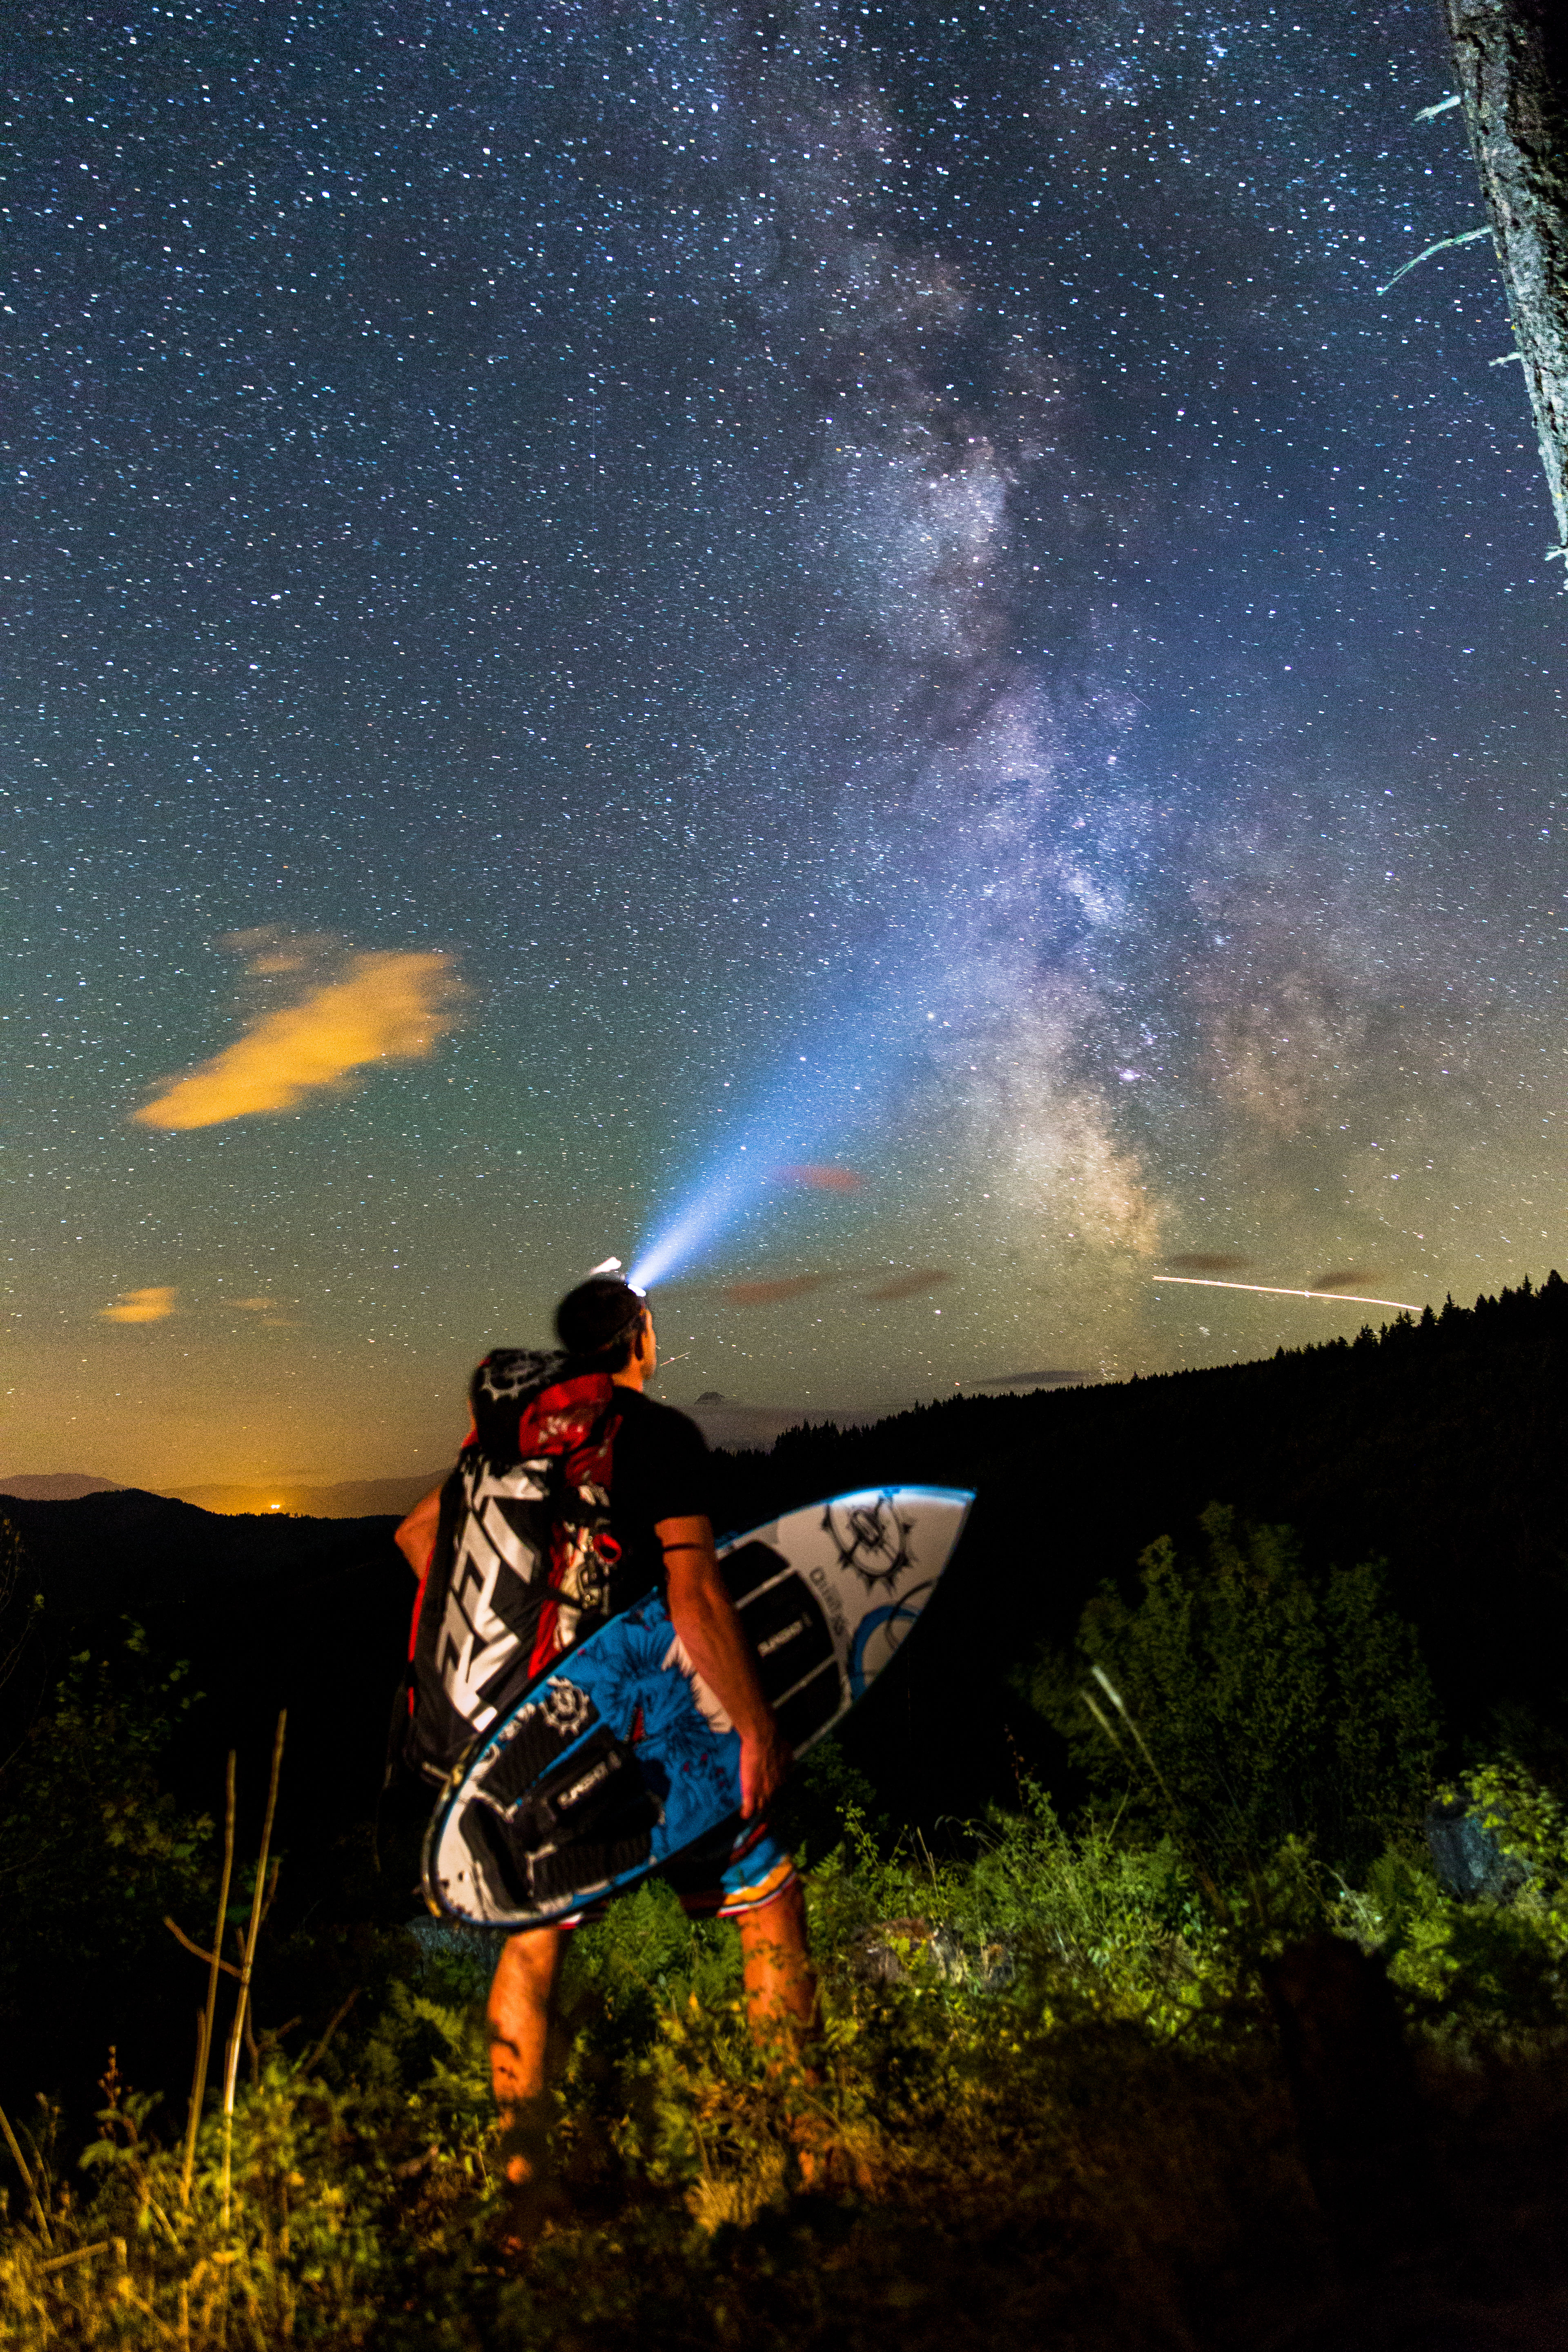
sky, night, star, portrait, roadtrip, galaxy, extreme sport, hood, mt, long, exposure, cool image, fun, stars, milkyway, selfie, self, funny, nightscape, or, i, midnight, oregon, kiteboarding, hoodriver, shots, stary, moutnains, astronomical object